Crusading movement

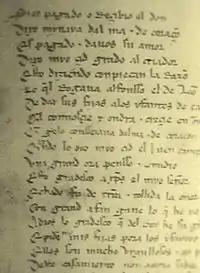
A page from a manuscript of the "Song of My Cid"

The historian Simon Lloyd notes that crusading was "crippingly expensive". Though precise figures are lacking, estimates suggest a knight spent over four years' income. Aristocrats sold commodities—typically timber—or granted civic privileges for cash. While selling inherited estates was rare, lands were often mortgaged or pledged via vifgage, allowing creditors repayment from property income. Others secured funds through gifts or loans from kin or lords. In Iberia, (tributes from Muslim rulers) helped fund Christian forces.